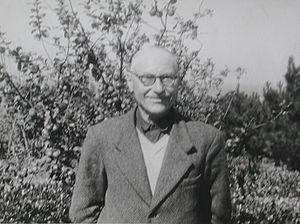
Cette liste présente les personnalités toujours en vie dans l'ordre décroissant de leur âge.
Jules Gros, né Jul Marcel Gros le 2 février 1890 à Paris et mort le 25 décembre 1992 à Trédrez-Locquémeau, est un linguiste et écrivain breton, spécialiste du parler populaire breton en Trégor.